Winkelried Memorial

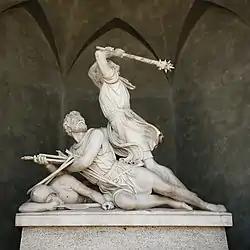
The Winkelried Memorial

The Winkelried memorial was erected in memory of Arnold von Winkelried, who sacrificed his life in the Battle of Sempach on the 9 July 1386. According to the Swiss historiography, the Swiss wouldn't be able to break through the firmly positioned order of Habsburg pikemen. At a moment, Winkelried decided to throw himself into the pikes and therefore open a passage through the Austrian defensive front, which made way for an attack of the Swiss confederacy which then led to a Swiss victory in the Battle of Sempach.